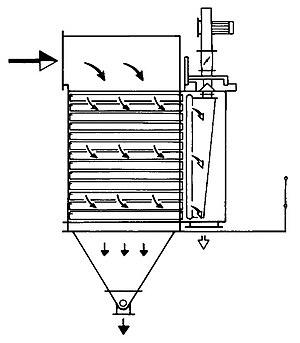
Schéma de fonctionnement d'un filtre à manches horizontales
Les filtres à manches sont des filtres employés dans la filtration industrielle. L'inventeur du filtre à manches est l'industriel allemand Wilhelm Beth. Ils font partie des techniques d’assainissement particulaire de l’air ambiant en milieu industriel. Ils sont l’un des moyens les plus performants de séparer les poussières transportées par une veine d’air, collectée dans un conduit.